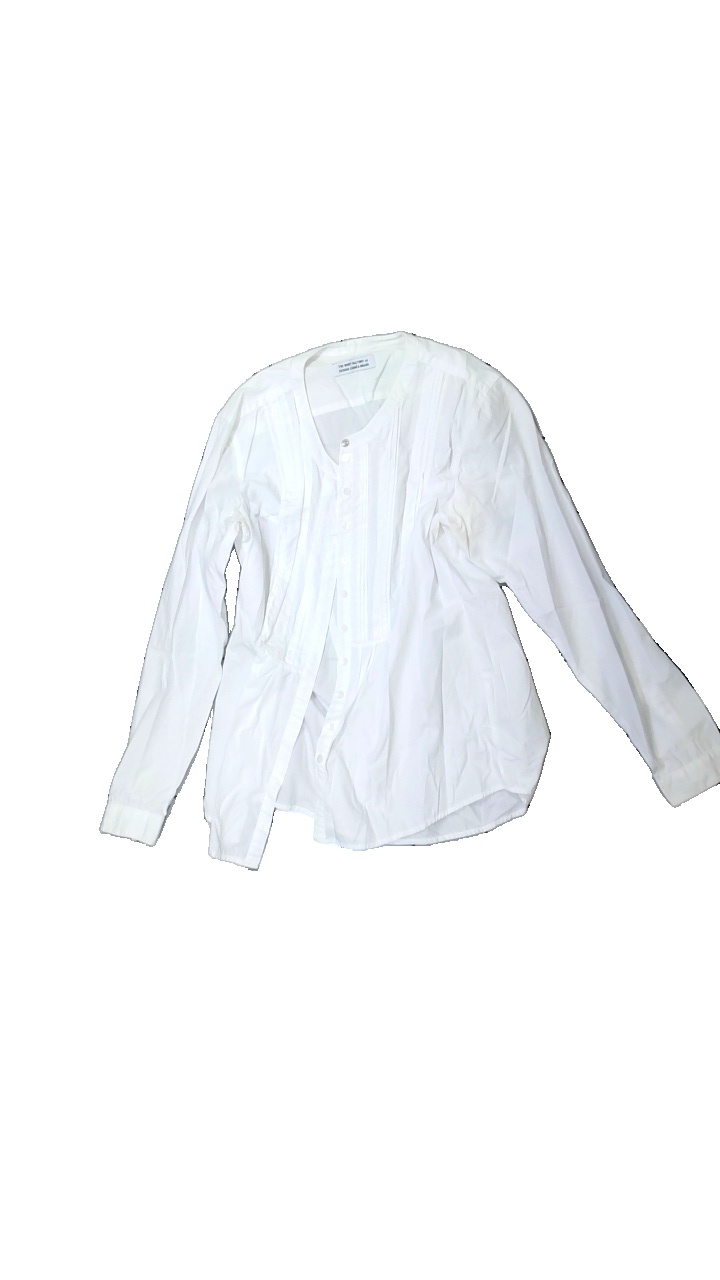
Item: Shirt (Ladies)
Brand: The Shirt Factory
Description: white shirt
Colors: White
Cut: Regular
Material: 100% Cotton
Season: All
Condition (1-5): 2
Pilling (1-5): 5
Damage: stained
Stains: Major
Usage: Recycle
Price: <50